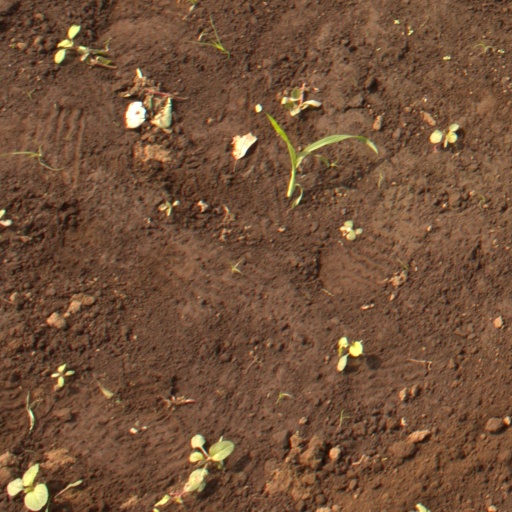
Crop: soybean